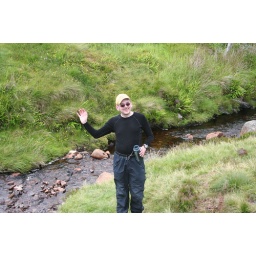
Simon fills his water bottle (it's in his hand) at the last waterstop before we come back off the hill.